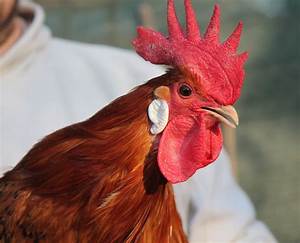
Label: gallina